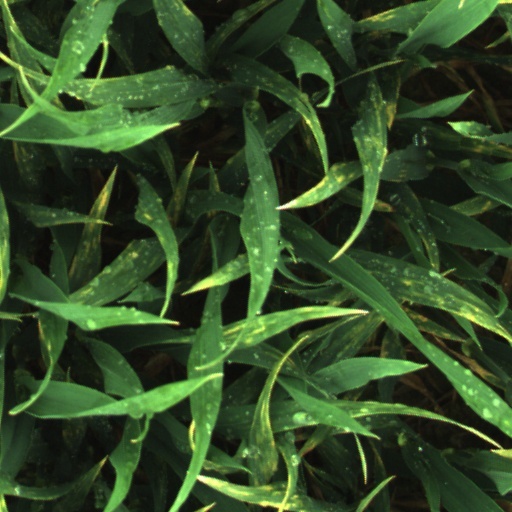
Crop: wheat